Morecambe Town Hall

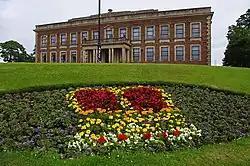
Morecambe Town Hall

Morecambe Town Hall is a municipal building in Marine Road, Morecambe, Lancashire, England. It is a Grade II listed building.